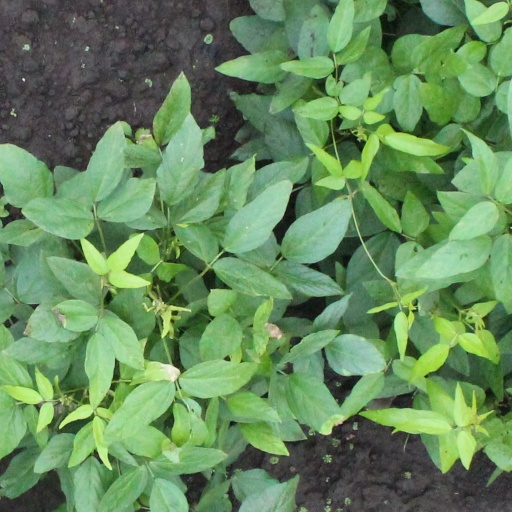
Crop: soybean